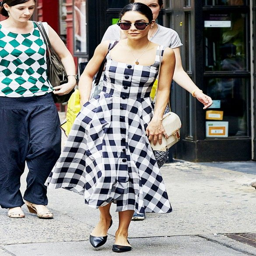
actor sports a vintage style gingham dress with black pointed flats .